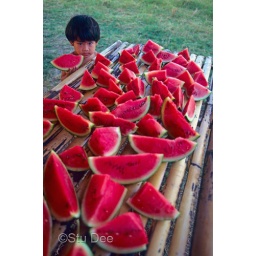
Young boy eating fruit sitting by a table full of sliced watermelon, Iloilo, Philippines R